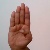
The image shows a hand gesture representing the letter 'B' in Indian Sign Language.